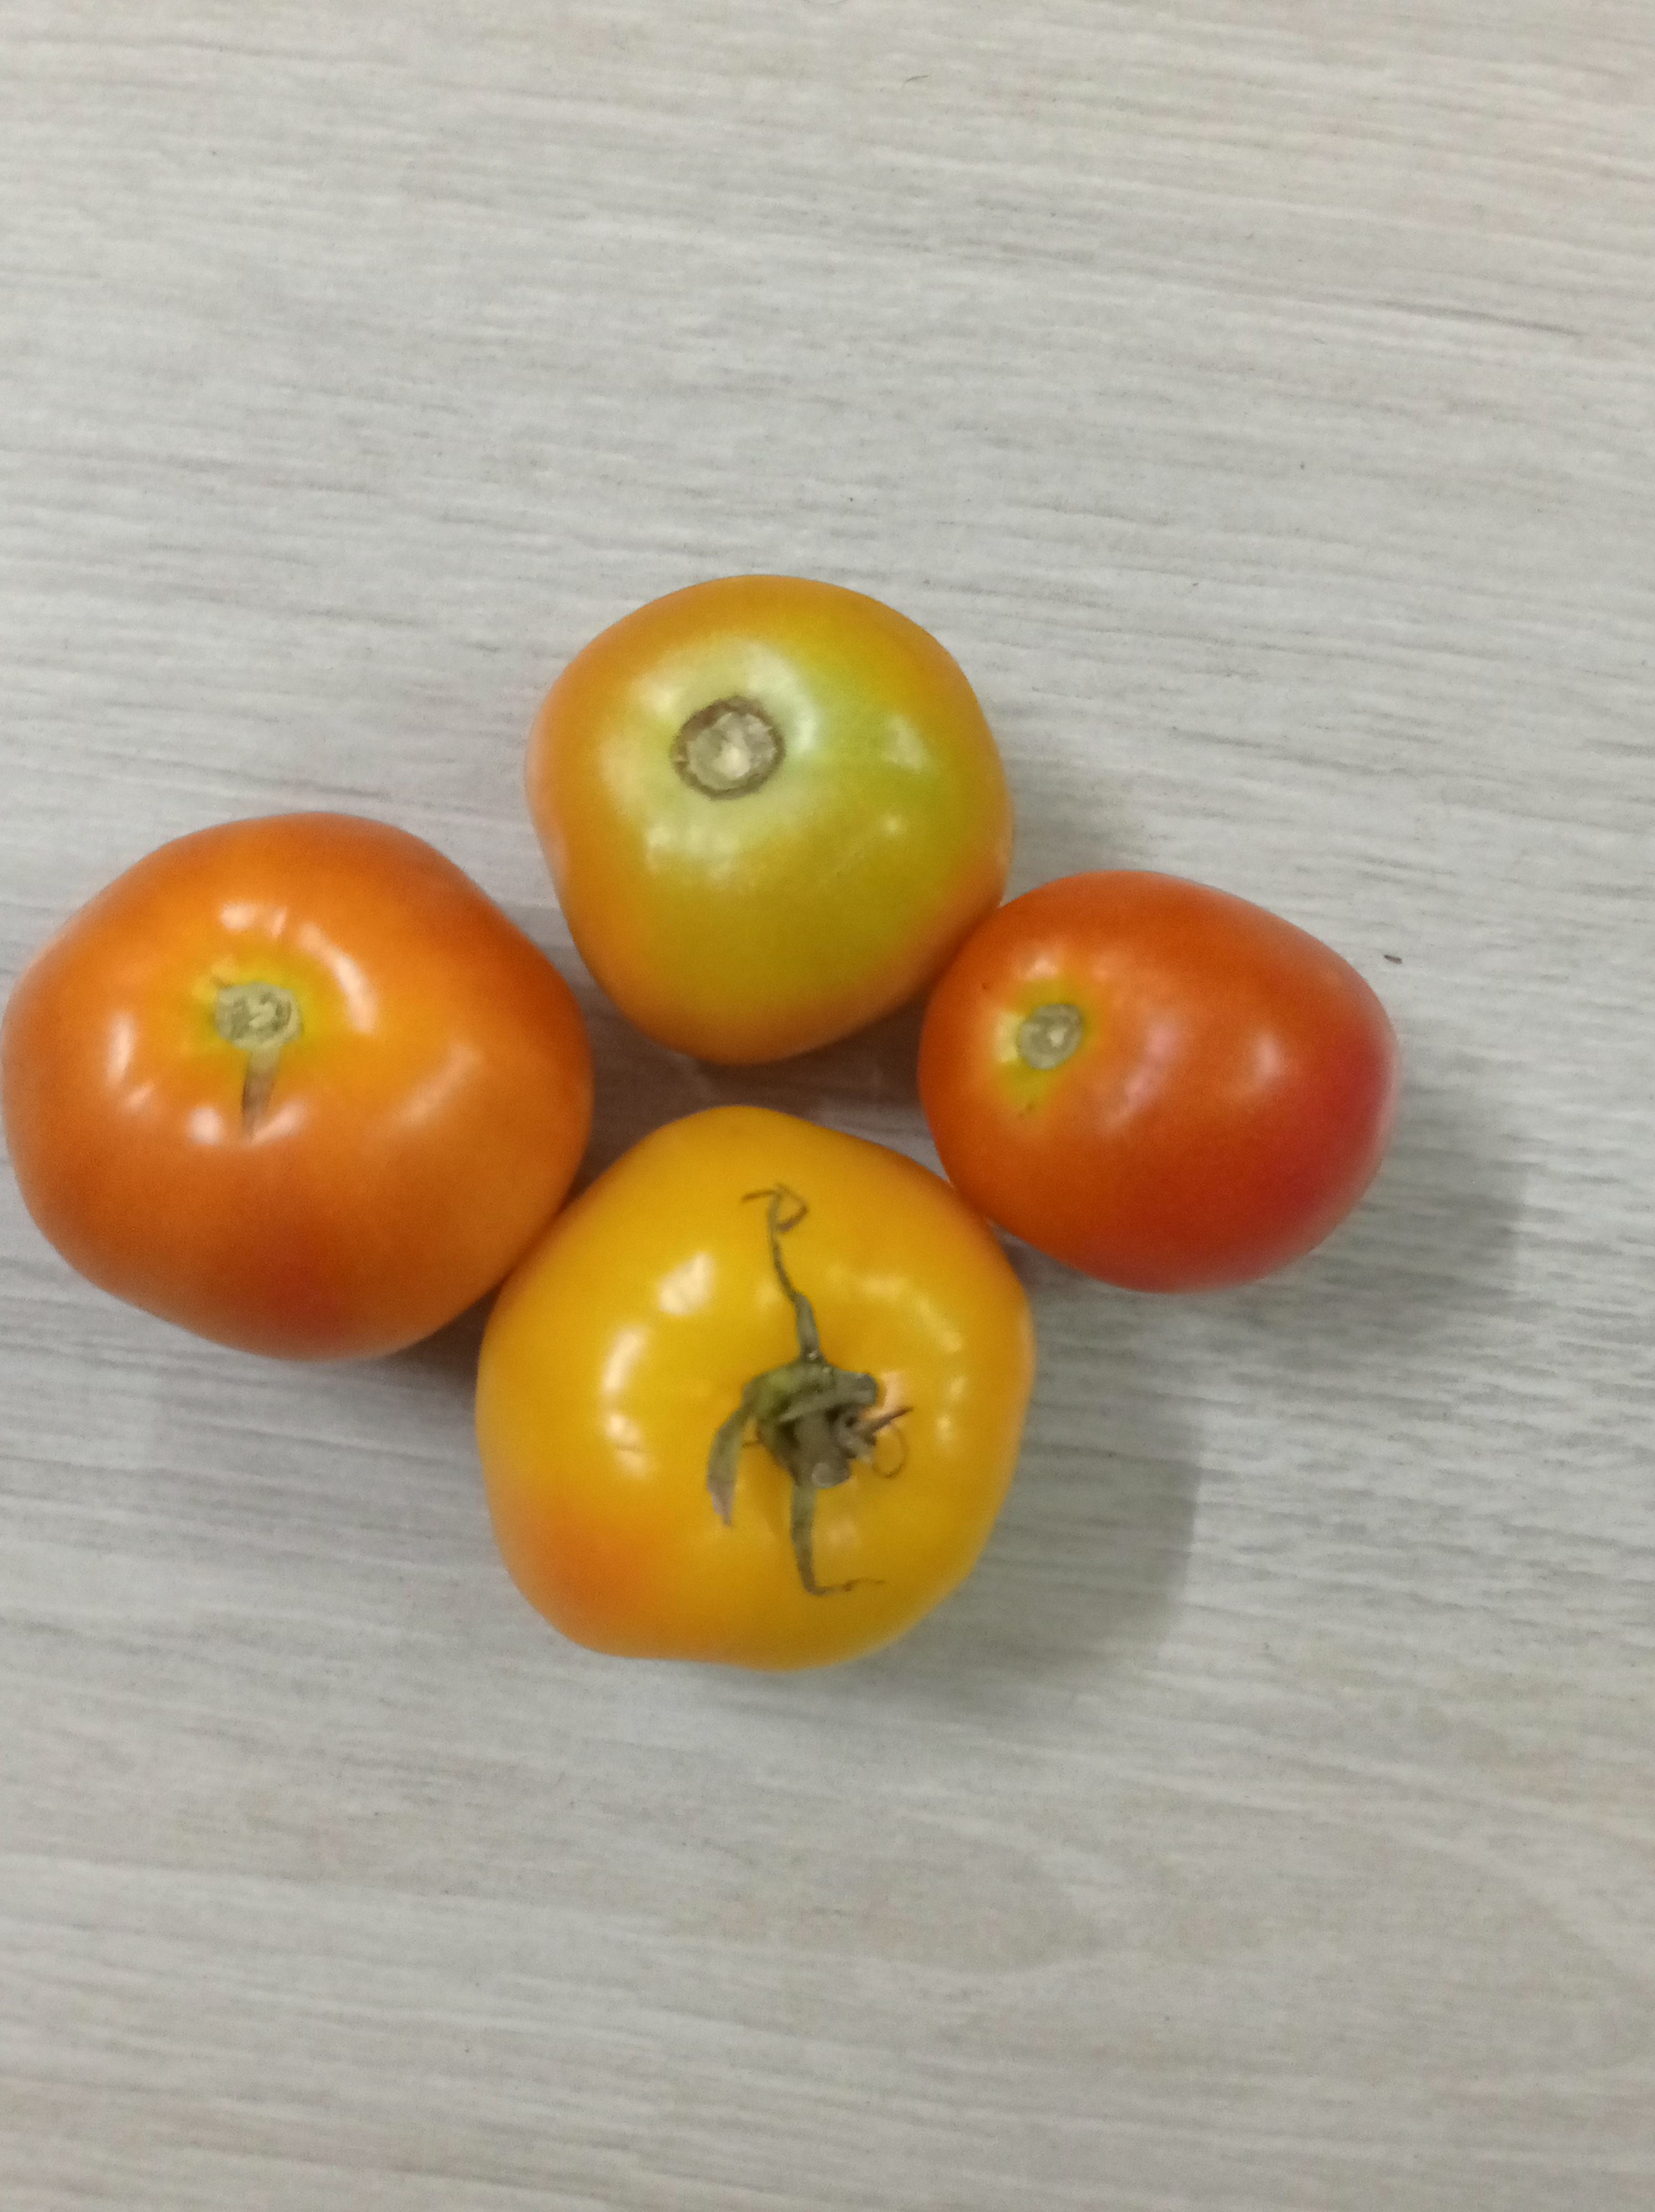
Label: Fresh